New York State Route 28

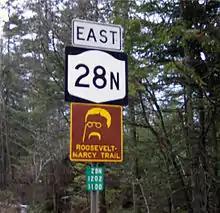
Four signs are mounted on a pole. From top to bottom, they are: the word "east", a NY 28N shield, a yellow-on-brown sign with an outline of Theodore Roosevelt's face and the text "Roosevelt-Marcy Trail", and a reference marker for NY 28N.

In the 1930 renumbering, NY 28 was extended south from Colliersville to Kingston largely by way of its current alignment along the Ulster and Delaware Turnpike. North of Cooperstown, the route was realigned to follow its modern routing between Cooperstown and Mohawk, then extended into the North Country through Wevertown to Warrensburg along its present alignment. Between Colliersville and Cooperstown, the route remained unchanged. The small portion of NY 10A that did not become part of NY 28 in the renumbering was incorporated into NY 10.